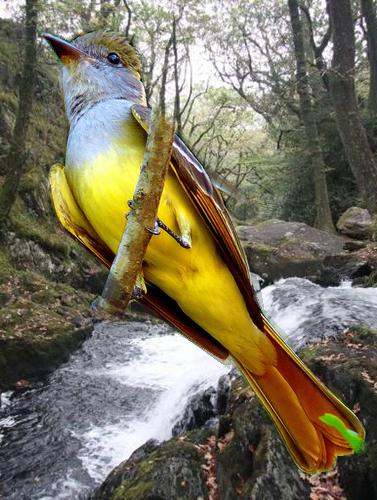
Bird species: Great_Crested_Flycatcher
Bird type: landbird
Background: land